Automotive industry in Spain

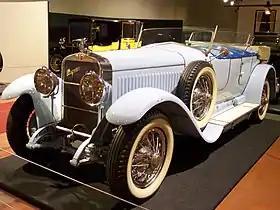
Hispano-Suiza 1924 H6B ultra-luxurious automobile.

Between 1965 and 1977 a total of 17,589 Barreiros Darts were produced. These were based on the Dodge Dart GL, the Dodge Dart GT ("sporty" version) and the Dodge 3700GT (using the body of the Argentinian Dodge Polara/Coronado).